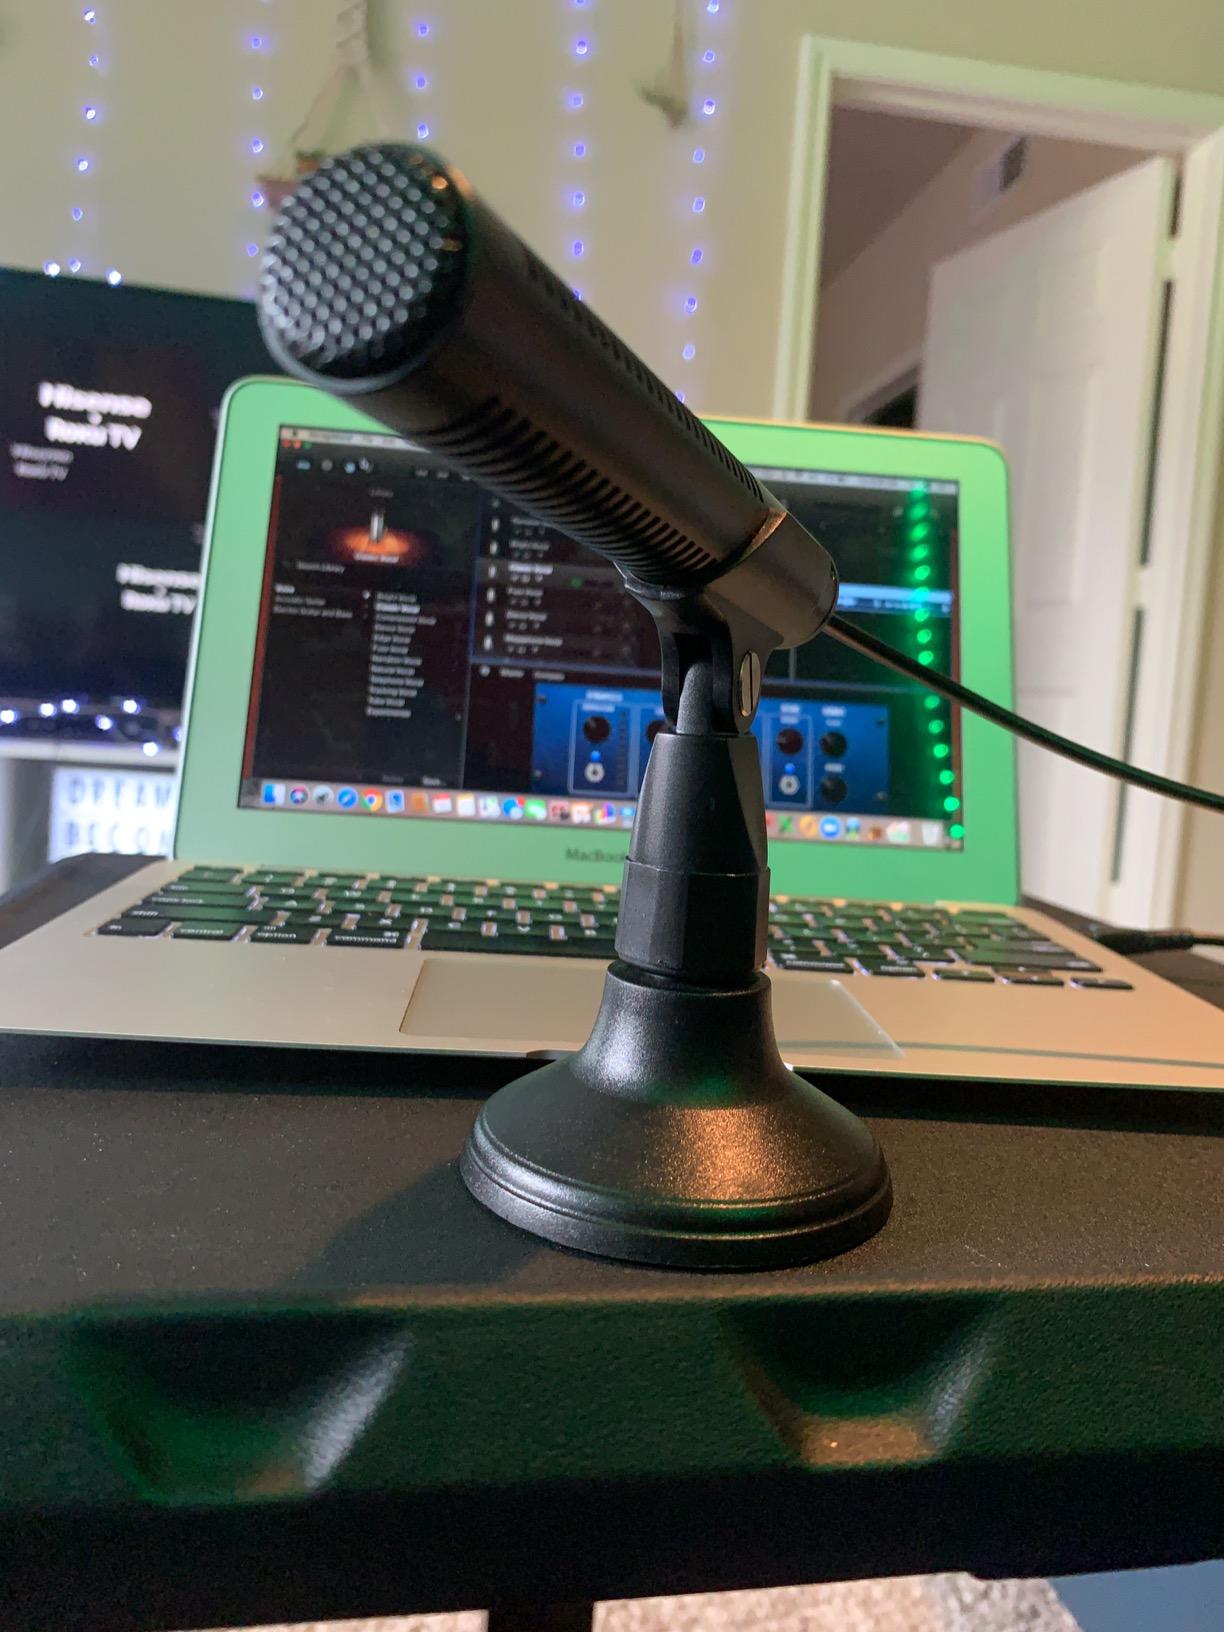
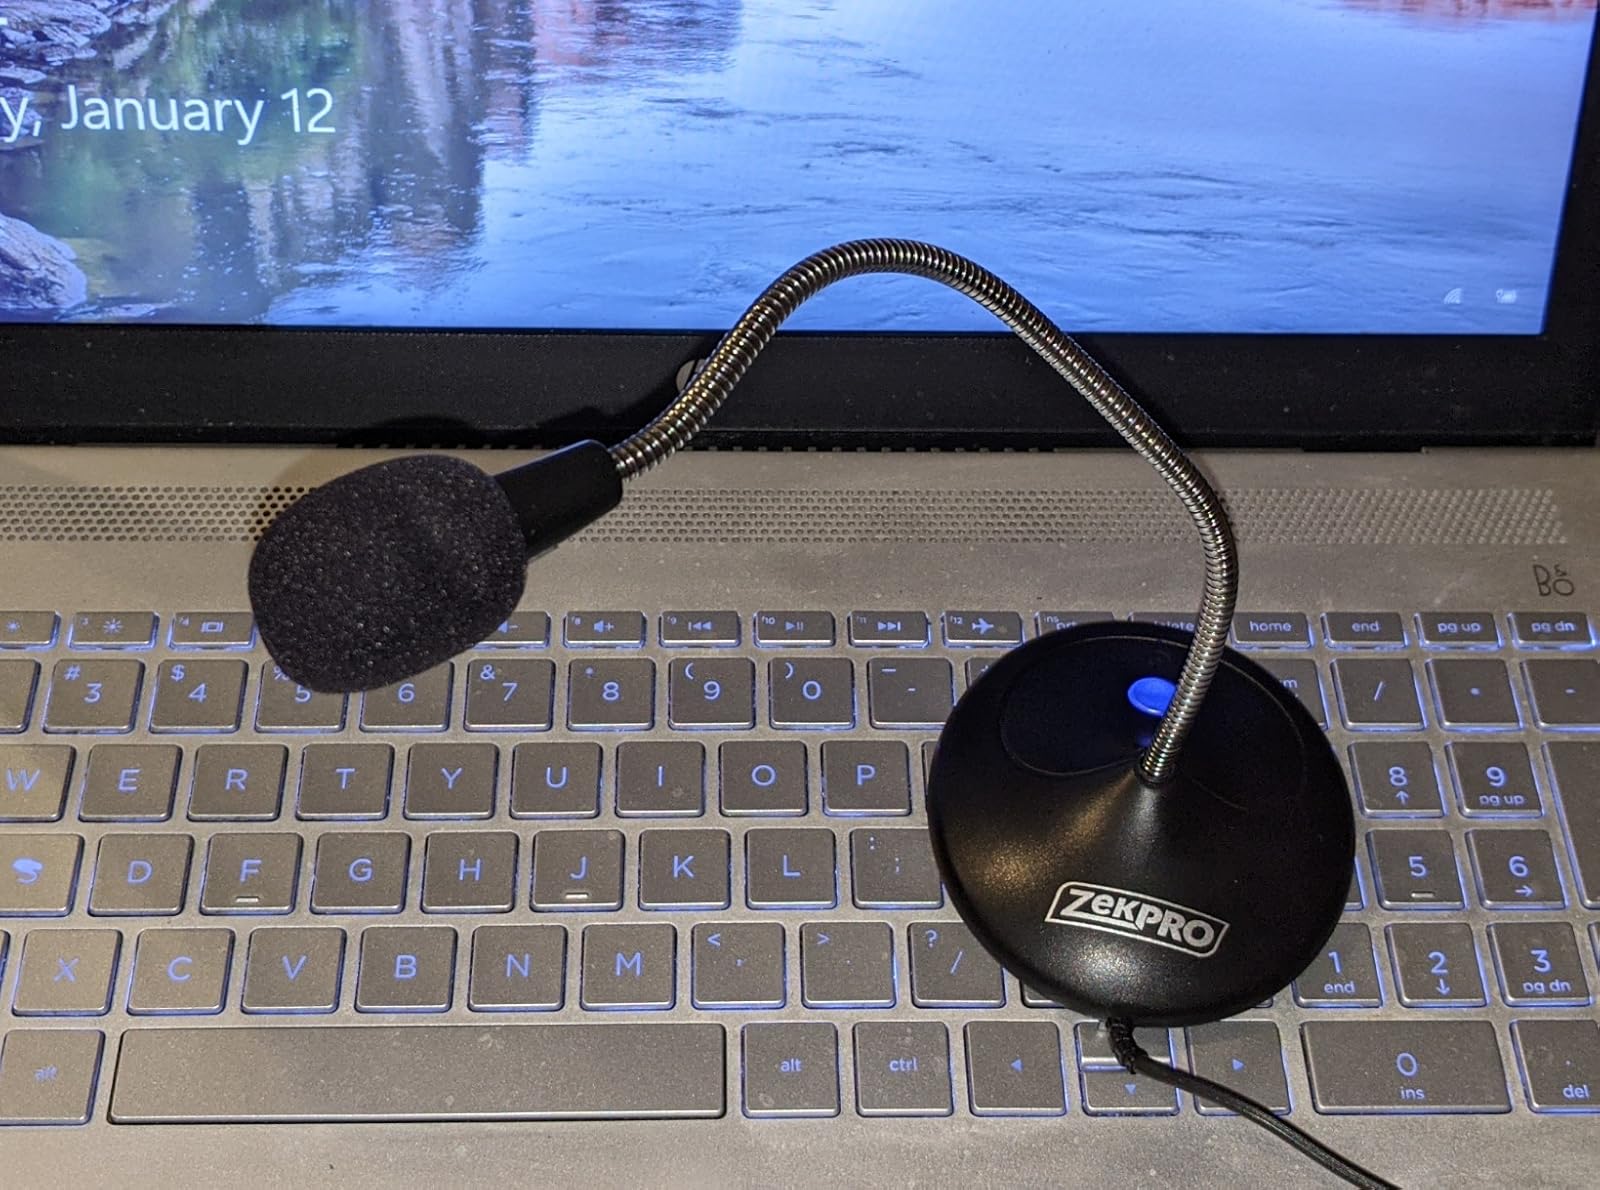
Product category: microphone
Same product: no